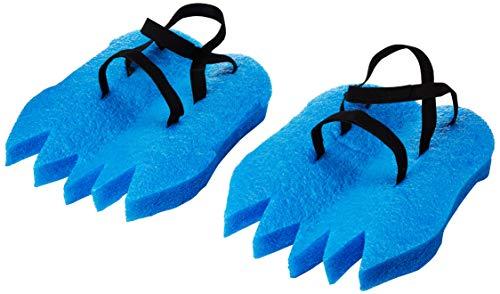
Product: Flexible Flyer Snow Prints Kids Foam Snowshoes. Toddler Outdoor Winter Snow Toy
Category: Toys & Games | Sports & Outdoor Play | Play Sets & Playground Equipment
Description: KIDS SNOWSHOES - Foam snowshoes for kids make animal like foot prints in the snow.
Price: $14.99
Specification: Product Dimensions:         14.2 x 10.2 x 4 inches ; 9.6 ounces    |Shipping Weight: 9.6 ounces (View shipping rates and policies)|ASIN: B077BQSB6J|Item model number: F15|    #255    in Play Sets & Playground Equipment